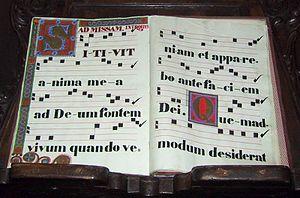
Le chant grégorien est le chant liturgique officiel de l'Église catholique dans le rite romain. Issu du chant vieux-romain et du chant gallican, il reste pratiqué de nos jours dans certaines églises paroissiales ainsi que dans certaines communautés religieuses et abbayes.
Le Congrès pour la restauration du plain-chant et de la musique d'Église est une conférence tenue à Paris, du 27 novembre au 1ᵉʳ décembre 1860, par des religieux et des musicologues soutenant la restauration de la liturgie ancienne et du chant grégorien. Il s'agit du premier congrès en faveur de ce chant, après l'évolution à partir de la Renaissance, ainsi que la tendance au gallicanisme.
La notation musicale grégorienne, ou simplement notation grégorienne, est une notation musicale employée au Moyen Âge, tout d'abord singulièrement pour le chant grégorien, puis afin de conserver quelques anciens chants monodiques européens.
Le mélisme du chant grégorien est l'une de principales caractéristiques qui qualifie ce chant liturgique et artistique